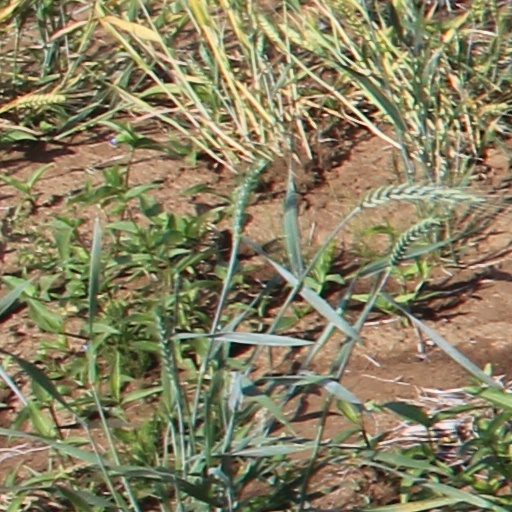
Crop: wheat